Erik Swoope

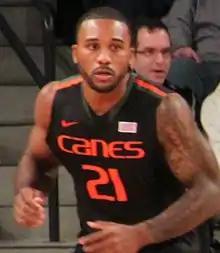
Swoope playing basketball at the University of Miami, 2013

Swoope attended the University of Miami, where he majored in economics.